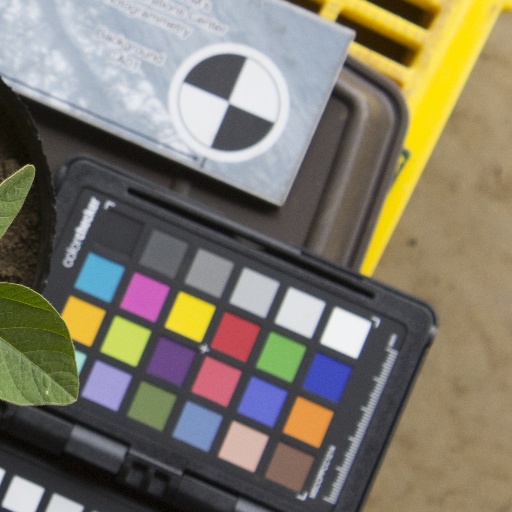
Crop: soybean